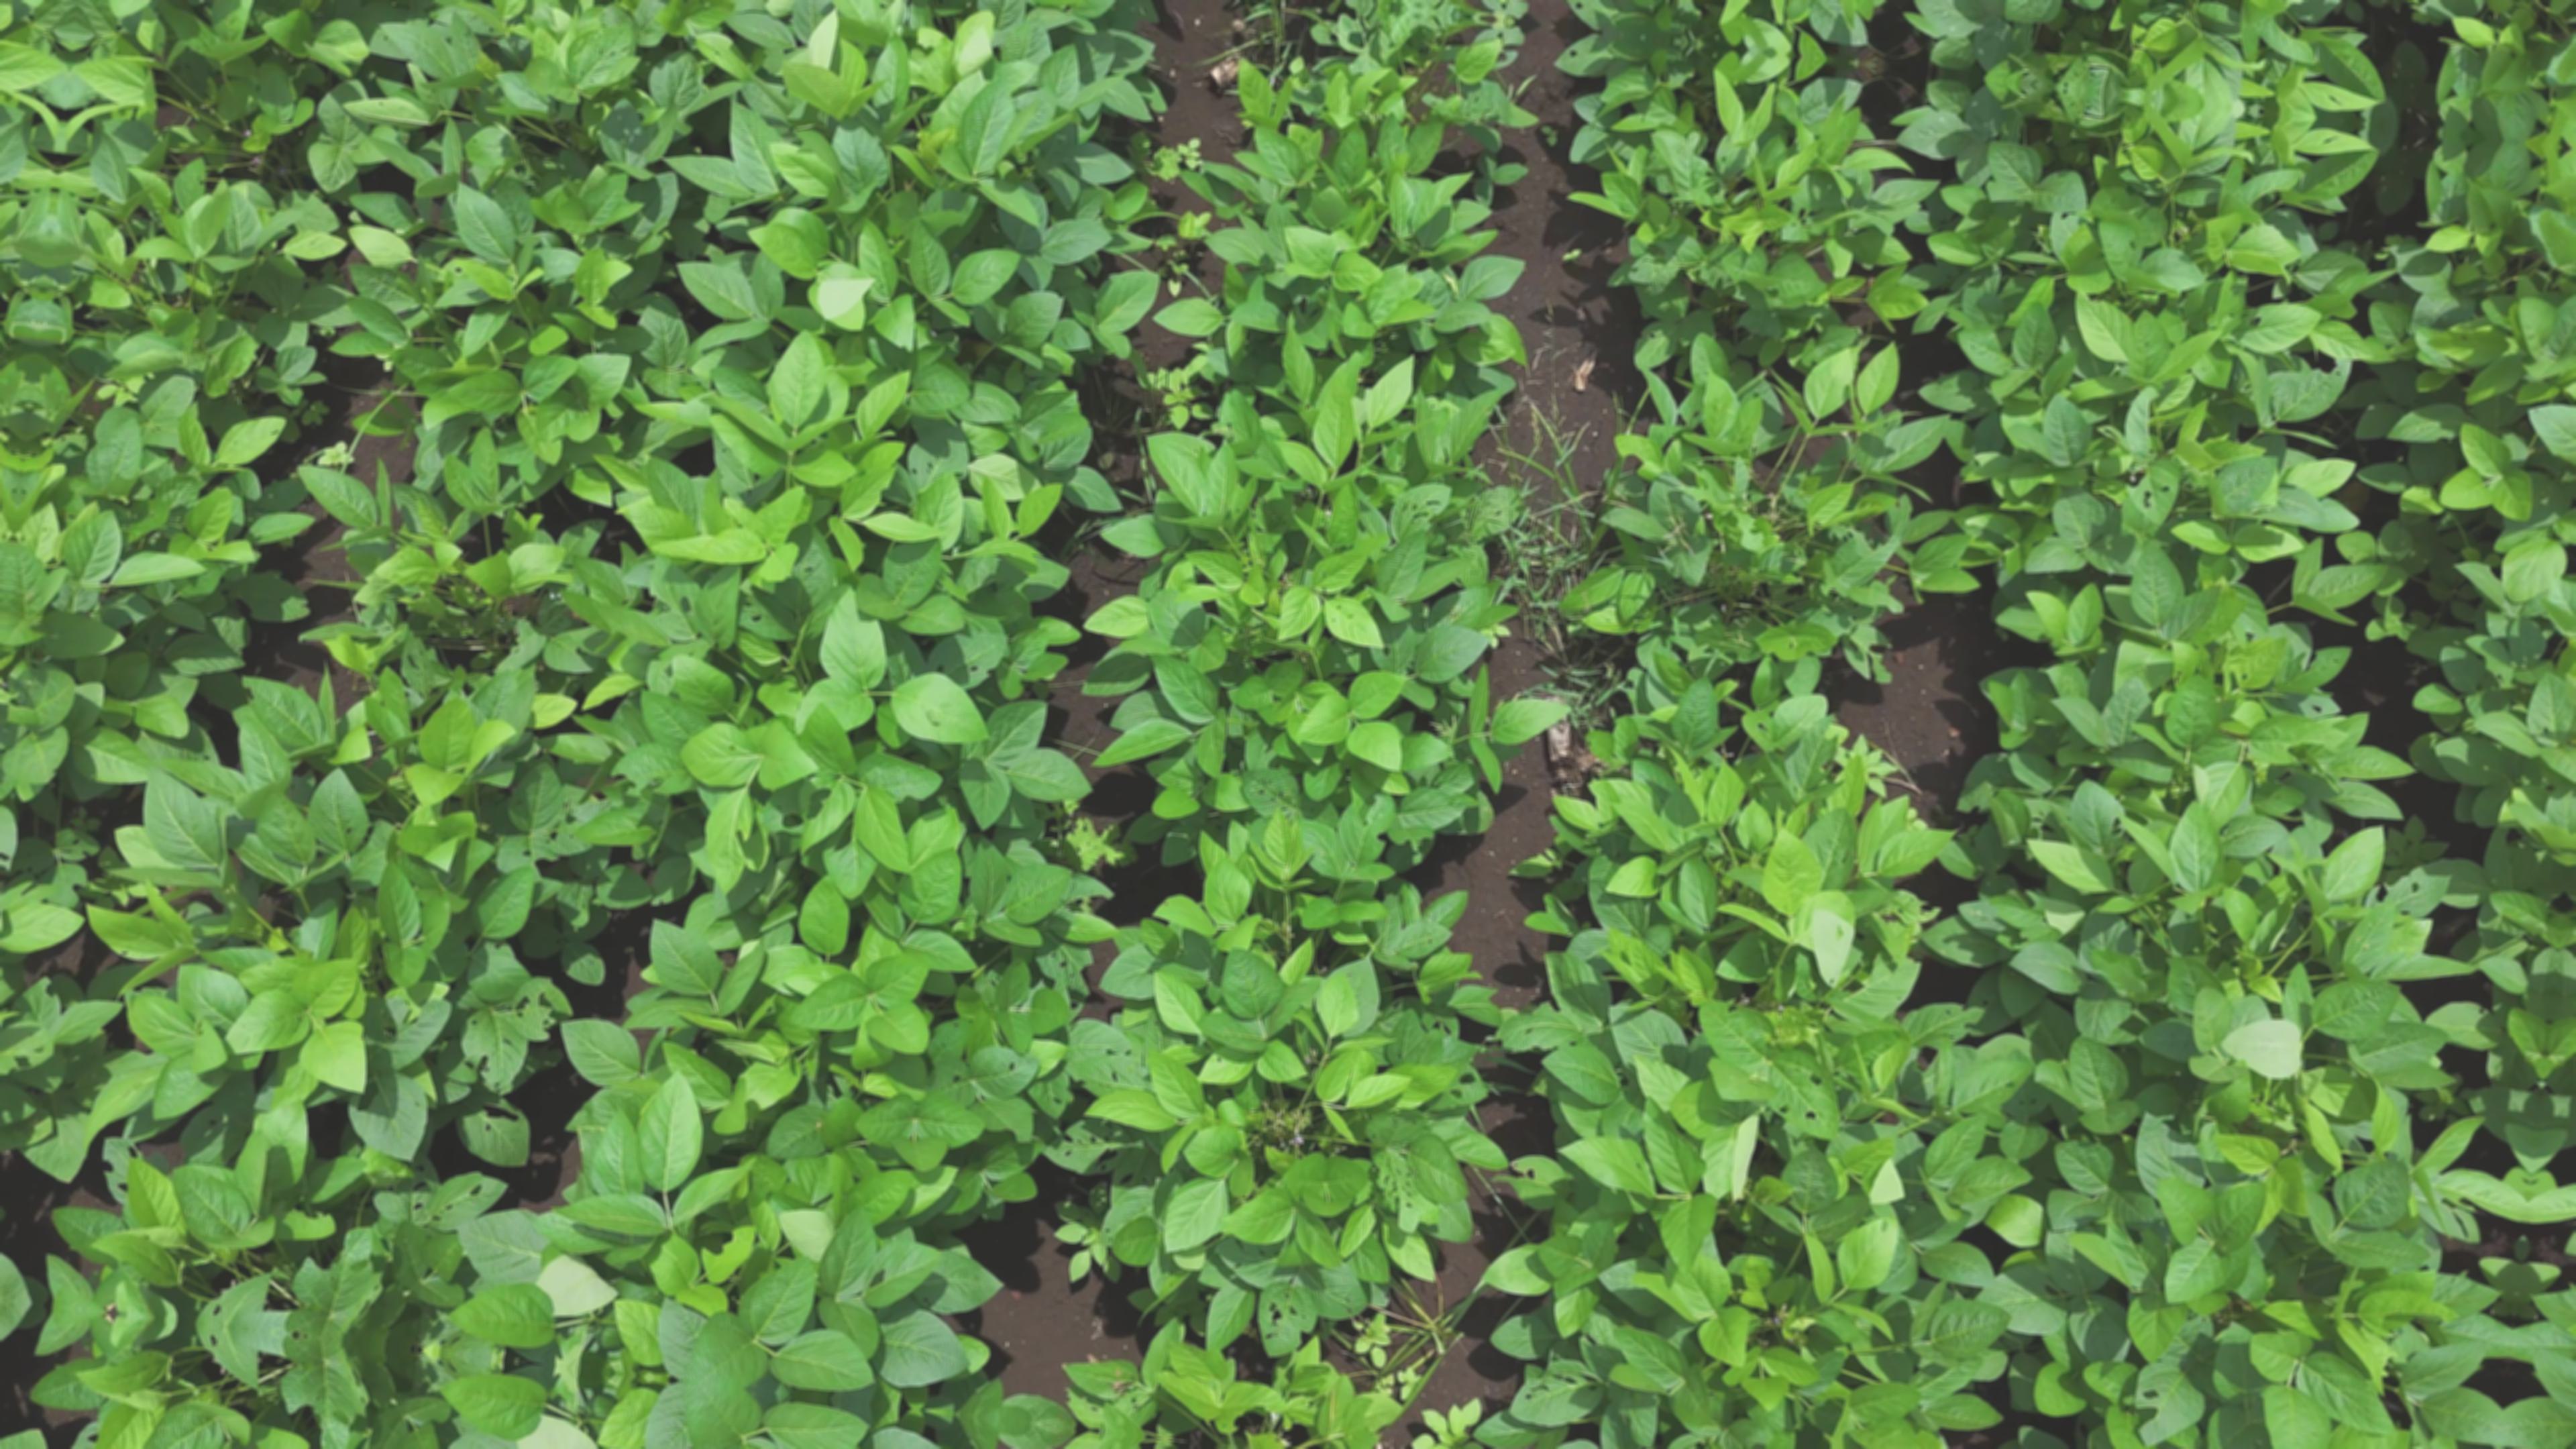
Label: Healthy